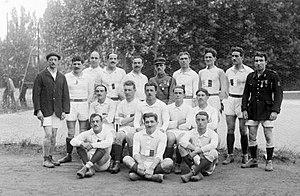
L'équipe de France de rugby, victorieuse des Jeux Interalliés en 1919.
Les Jeux interalliés sont une compétition multisports internationale organisés par les Alliés de la Première Guerre mondiale en 1919 à Paris.
Les Jeux Interalliés de rugby sont la seconde compétition de rugby à XV internationalement reconnue, organisées durant la seconde quinzaine du mois de juin 1919, deux mois après l'attribution du Trophée Impérial, cette fois parmi toutes les épreuves des Jeux interalliés.